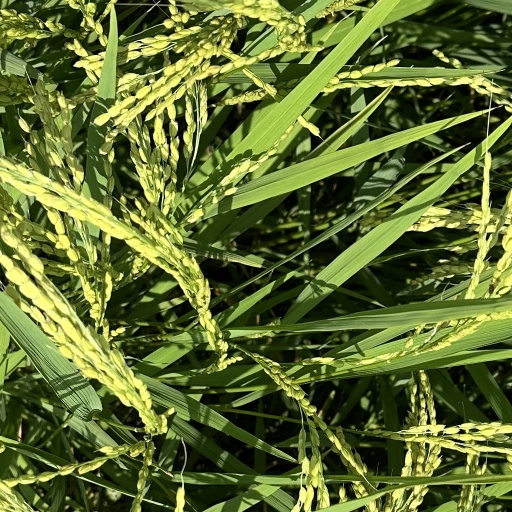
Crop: rice